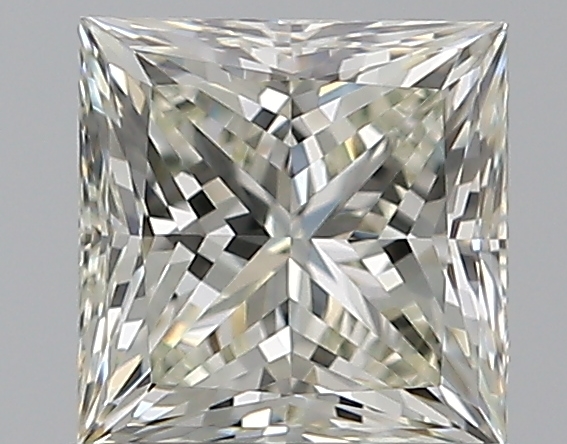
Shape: princess
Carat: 0.71
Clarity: VVS2
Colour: K
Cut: EX
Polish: EX
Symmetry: VG
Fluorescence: N
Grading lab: GIA
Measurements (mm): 4.87 x 4.82 x 3.51